Grez-sur-Loing

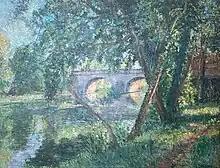
The old Grez-sur-Loing bridge Emma Löwstädt-Chadwick (1855-1932)

The Swedish artist Carl Larsson met his wife Karin Bergöö while they were both staying at Grez. Others include Irish artist Frank O'Meara, Swedish artists Karl Nordström, Emma Chadwick, Julia Beck and Bruno Liljefors as well as writer August Strindberg, the Danish and Norwegian members of the Skagen Painters, and Robert Louis Stevenson. American artists were John Singer Sargent, Francis Brooks Chadwick, Robert Vonnoh, Edward Simmons (painter), Will Hicox Low, Theodore Robinson, Willard Metcalf, Bruce Crane, and Kenyon Cox. Grez is featured in many paintings by The Glasgow Boys, where the bridge over the river is clearly featured. They were resident in the village at the turn of the 20th century.